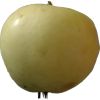
Label: Apple hit 1